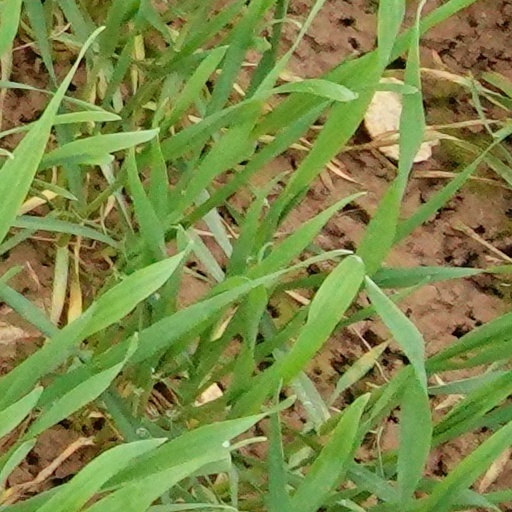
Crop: wheat